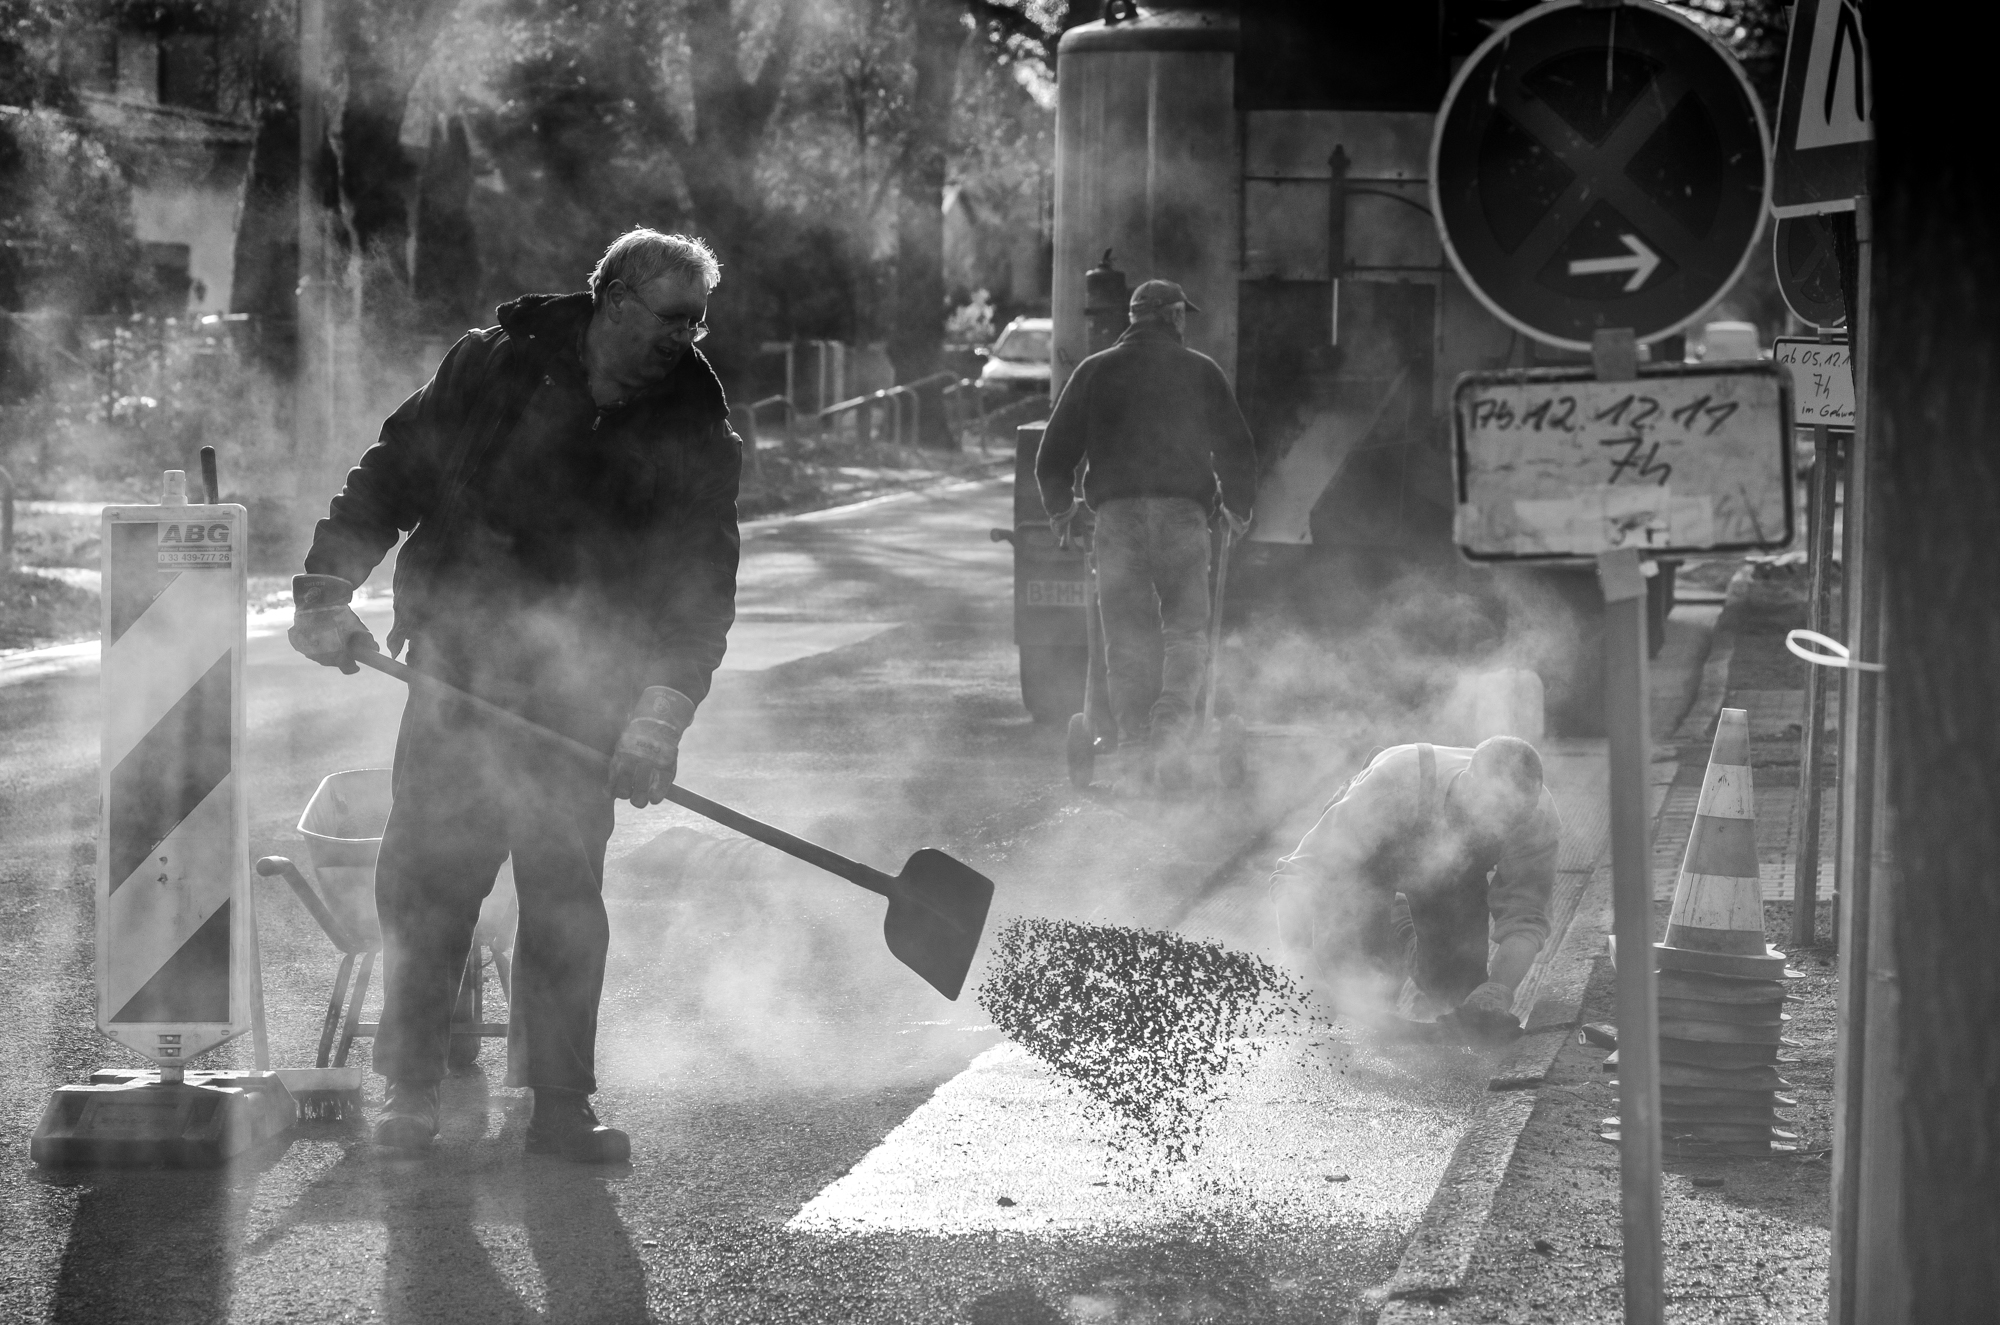
work, black and white, street, photography, black, monochrome, streetphotography, blackandwhite, blackwhite, infrastructure, photograph, berlin, streetphoto, schwarzweis, image, strasenfotografie, strasenfoto, streetpassionaward, schirrmacher, nikond7000, monochrome photography, film noir